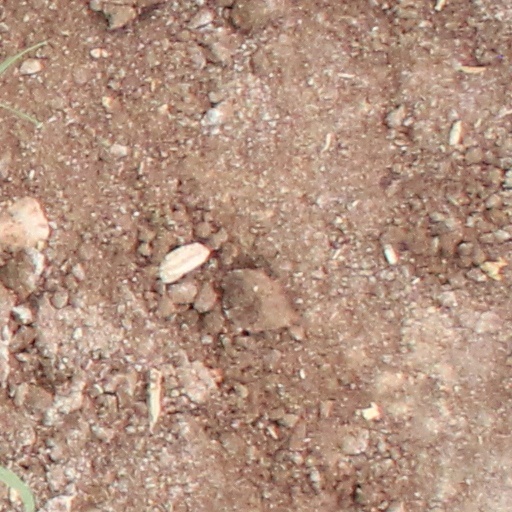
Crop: wheat